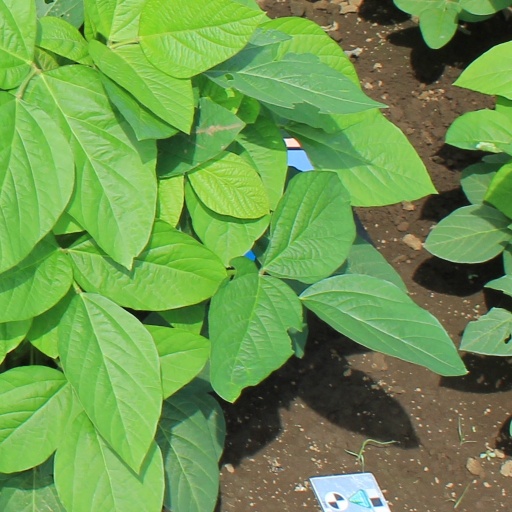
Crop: soybean